Trash (2014 film)

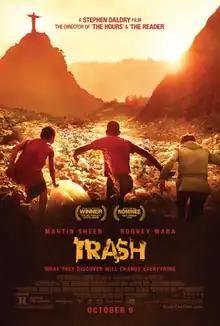
Theatrical release poster

Trash is a 2014 crime drama thriller film directed by Stephen Daldry and written by Richard Curtis, based on the 2010 novel of the same name by Andy Mulligan. The film stars Rooney Mara, Martin Sheen, Wagner Moura, and Selton Mello.